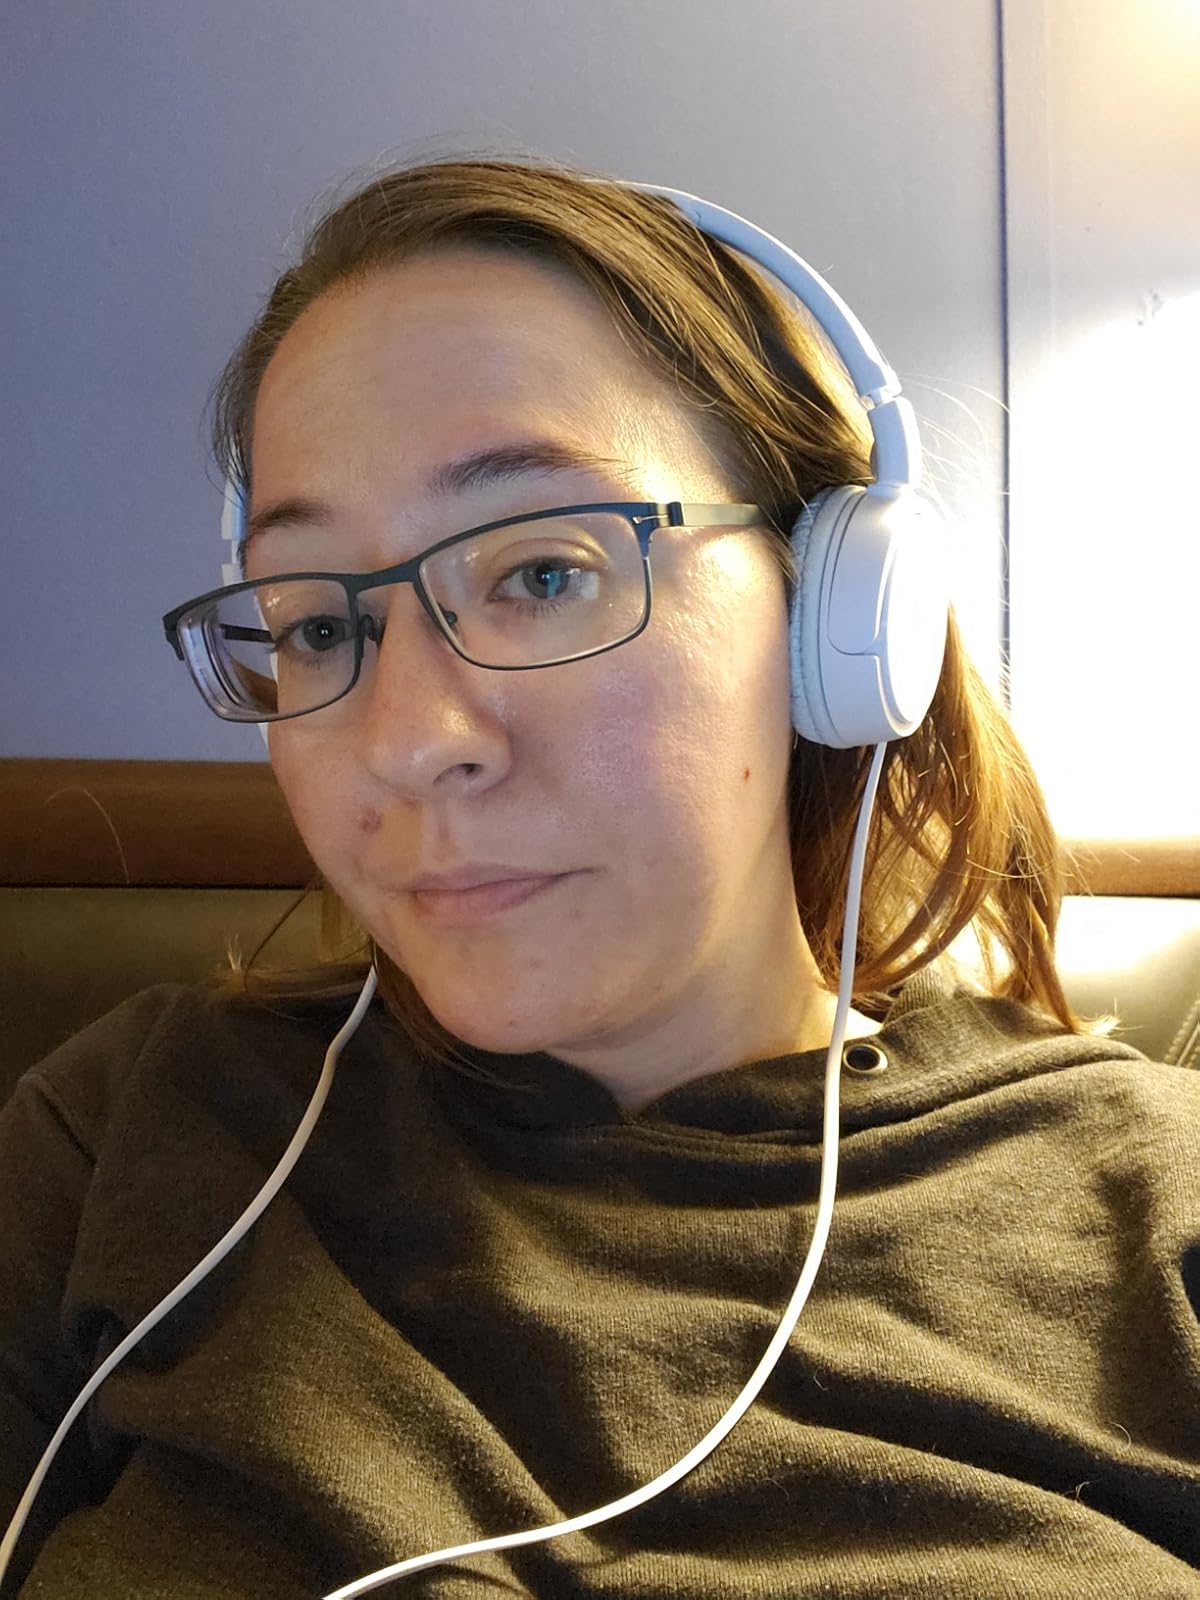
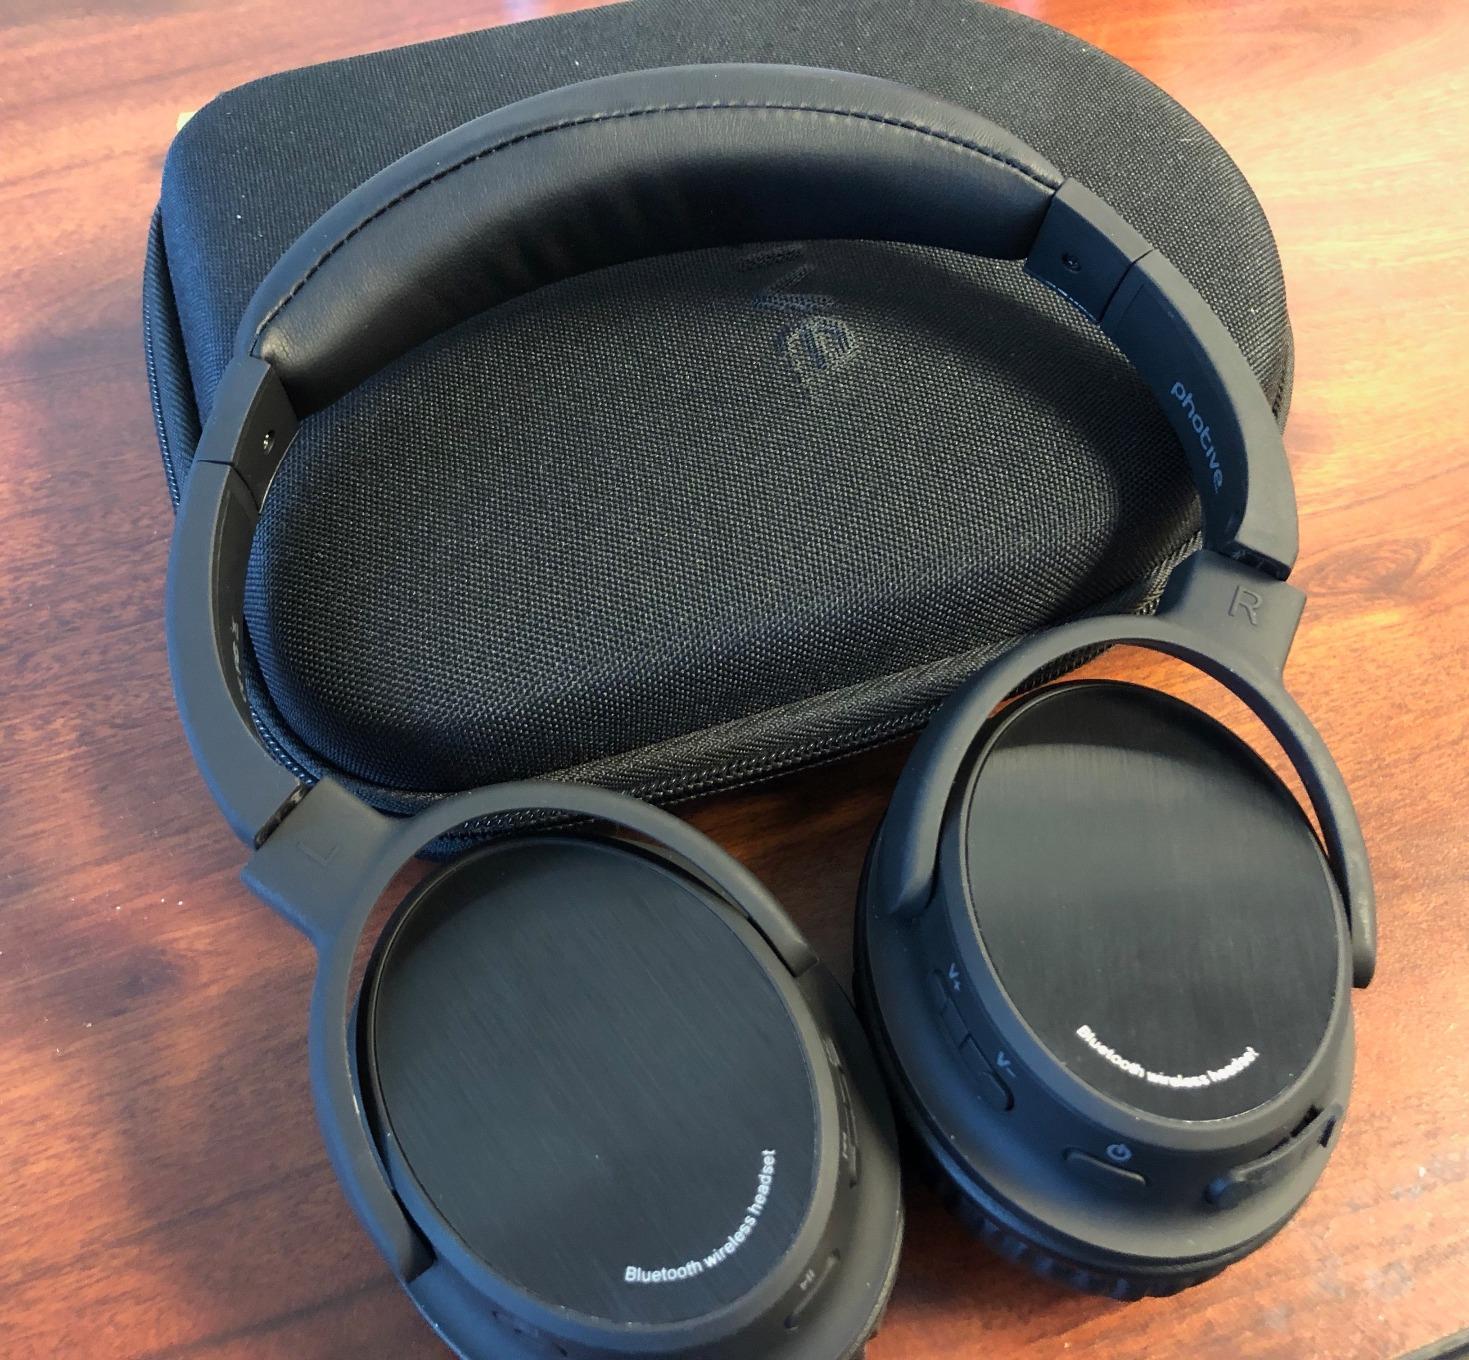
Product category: headphones
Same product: no